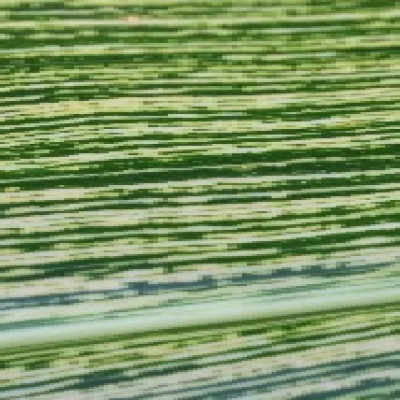
Label: Corn_(Maize)___Maize_Streak_Virus